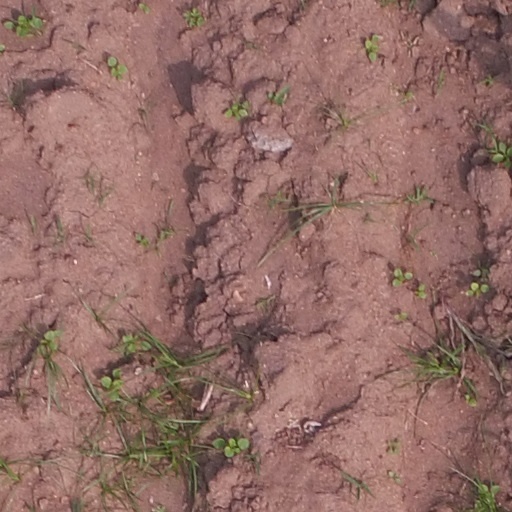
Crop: maize; corn